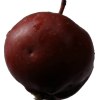
Label: Apple 18